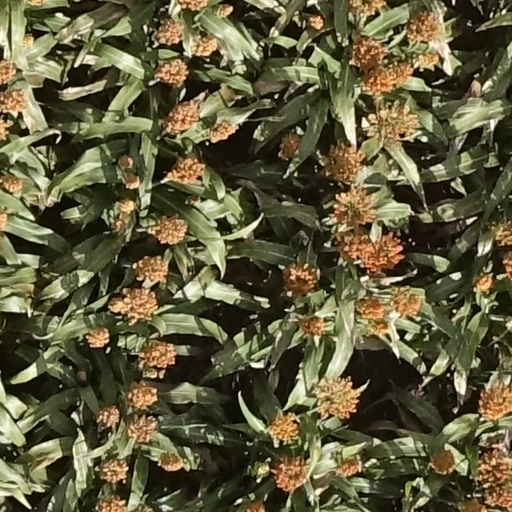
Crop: sorghum